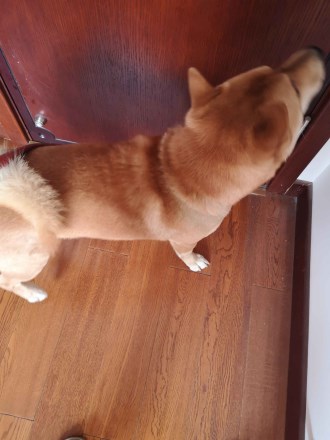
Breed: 1043-n000001-Shiba_Dog